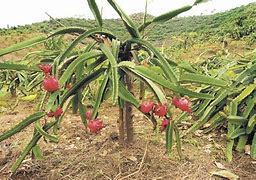
Label: Dragonfruit